Nubia

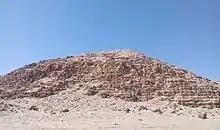
Pyramid of Taharqa at Nuri , 51.75m in side length and possibly as much as 50m high, was the largest built in Sudan.<a href="https%3A//www.academia.edu/37204924/Taharqa_Routed_by_Assarhaddon_Memphis_Sacked_Kush_Ethiopia_Driven_from_Lower_Egypt_Part_VIII_2010_">

Kerma culture was militaristic, as attested by many archers' burials and bronze daggers/swords found in their graves. Other signs of Nubia's military prowess are the frequent use of Nubians in Egypt's military and Egypt's need to construct numerous fortresses to defend their southern border from the Nubians. Despite assimilation, the Nubian elite remained rebellious during Egyptian occupation. There were numerous rebellions and "military conflict occurred almost under every reign until the 20th dynasty". At one point, Kerma came very close to conquering Egypt: Egypt suffered a serious defeat at the hands of the Kingdom of Kush.